Black Angel (1946 film)

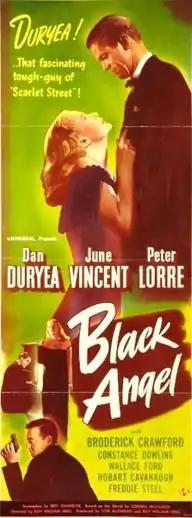
Theatrical release insert poster

Black Angel is a 1946 American film noir starring Dan Duryea, June Vincent and Peter Lorre. Directed by Roy William Neill, it was his final feature film. Produced by Universal Pictures, it is set in Los Angeles and broadly adapted from Cornell Woolrich's 1943 novel "The Black Angel".